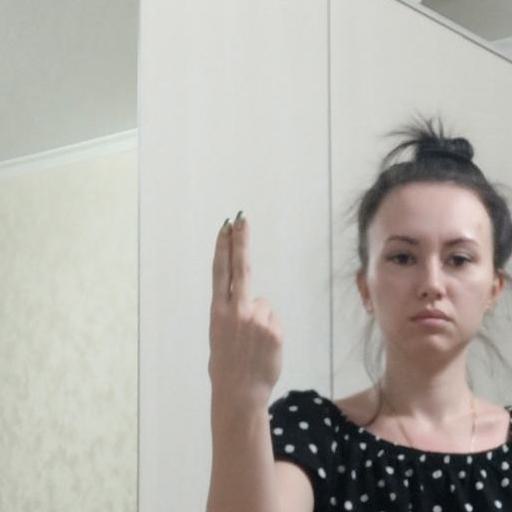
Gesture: two_up_inverted